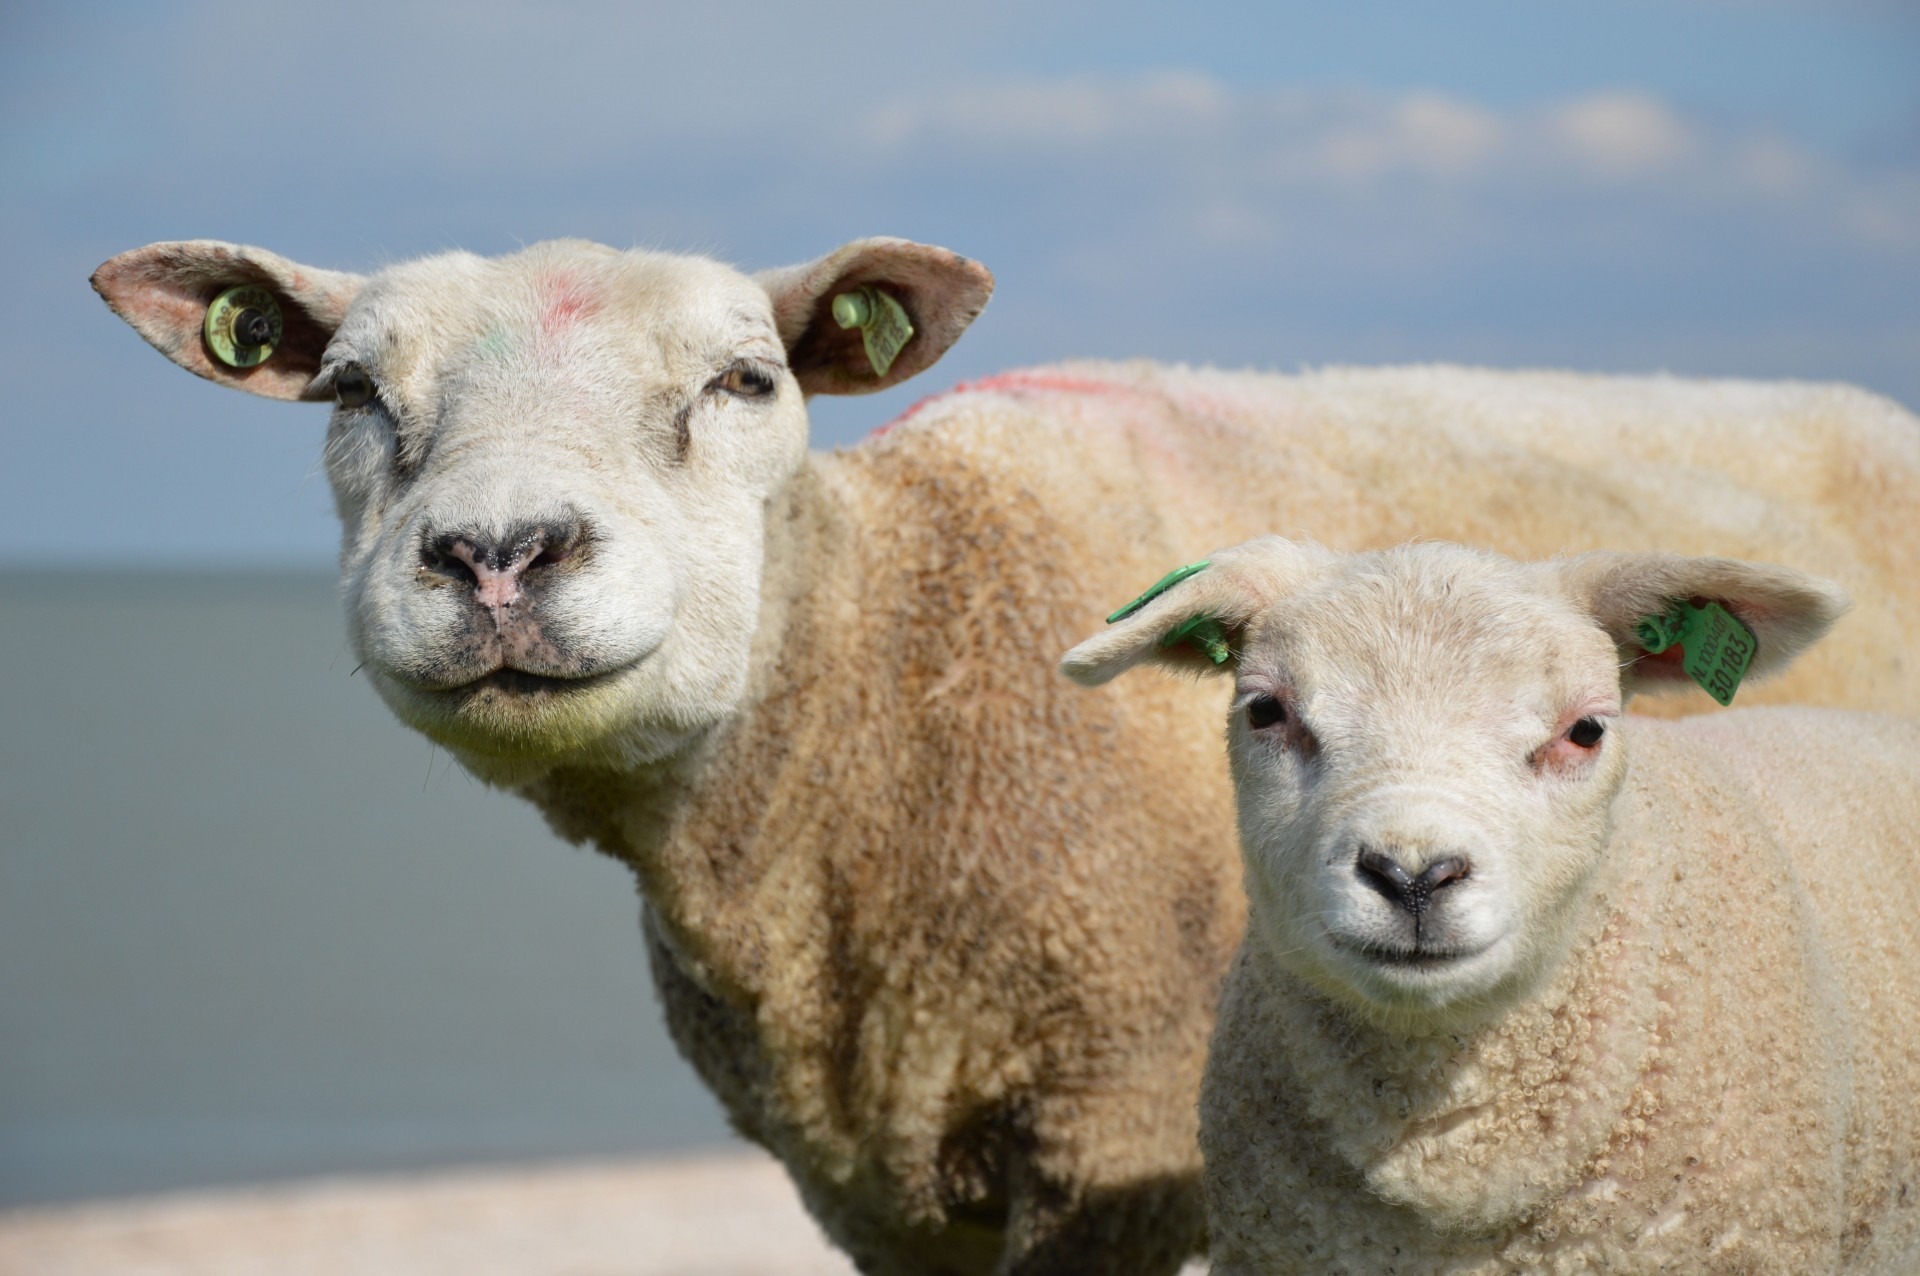
nature, outdoor, field, barn, country, rural, spring, pasture, livestock, ranch, sheep, mammal, milk, wool, fauna, lamb, animals, vertebrate, sheeps, fleece, domestic, ewe, butcher, cattle like mammal, cow goat family